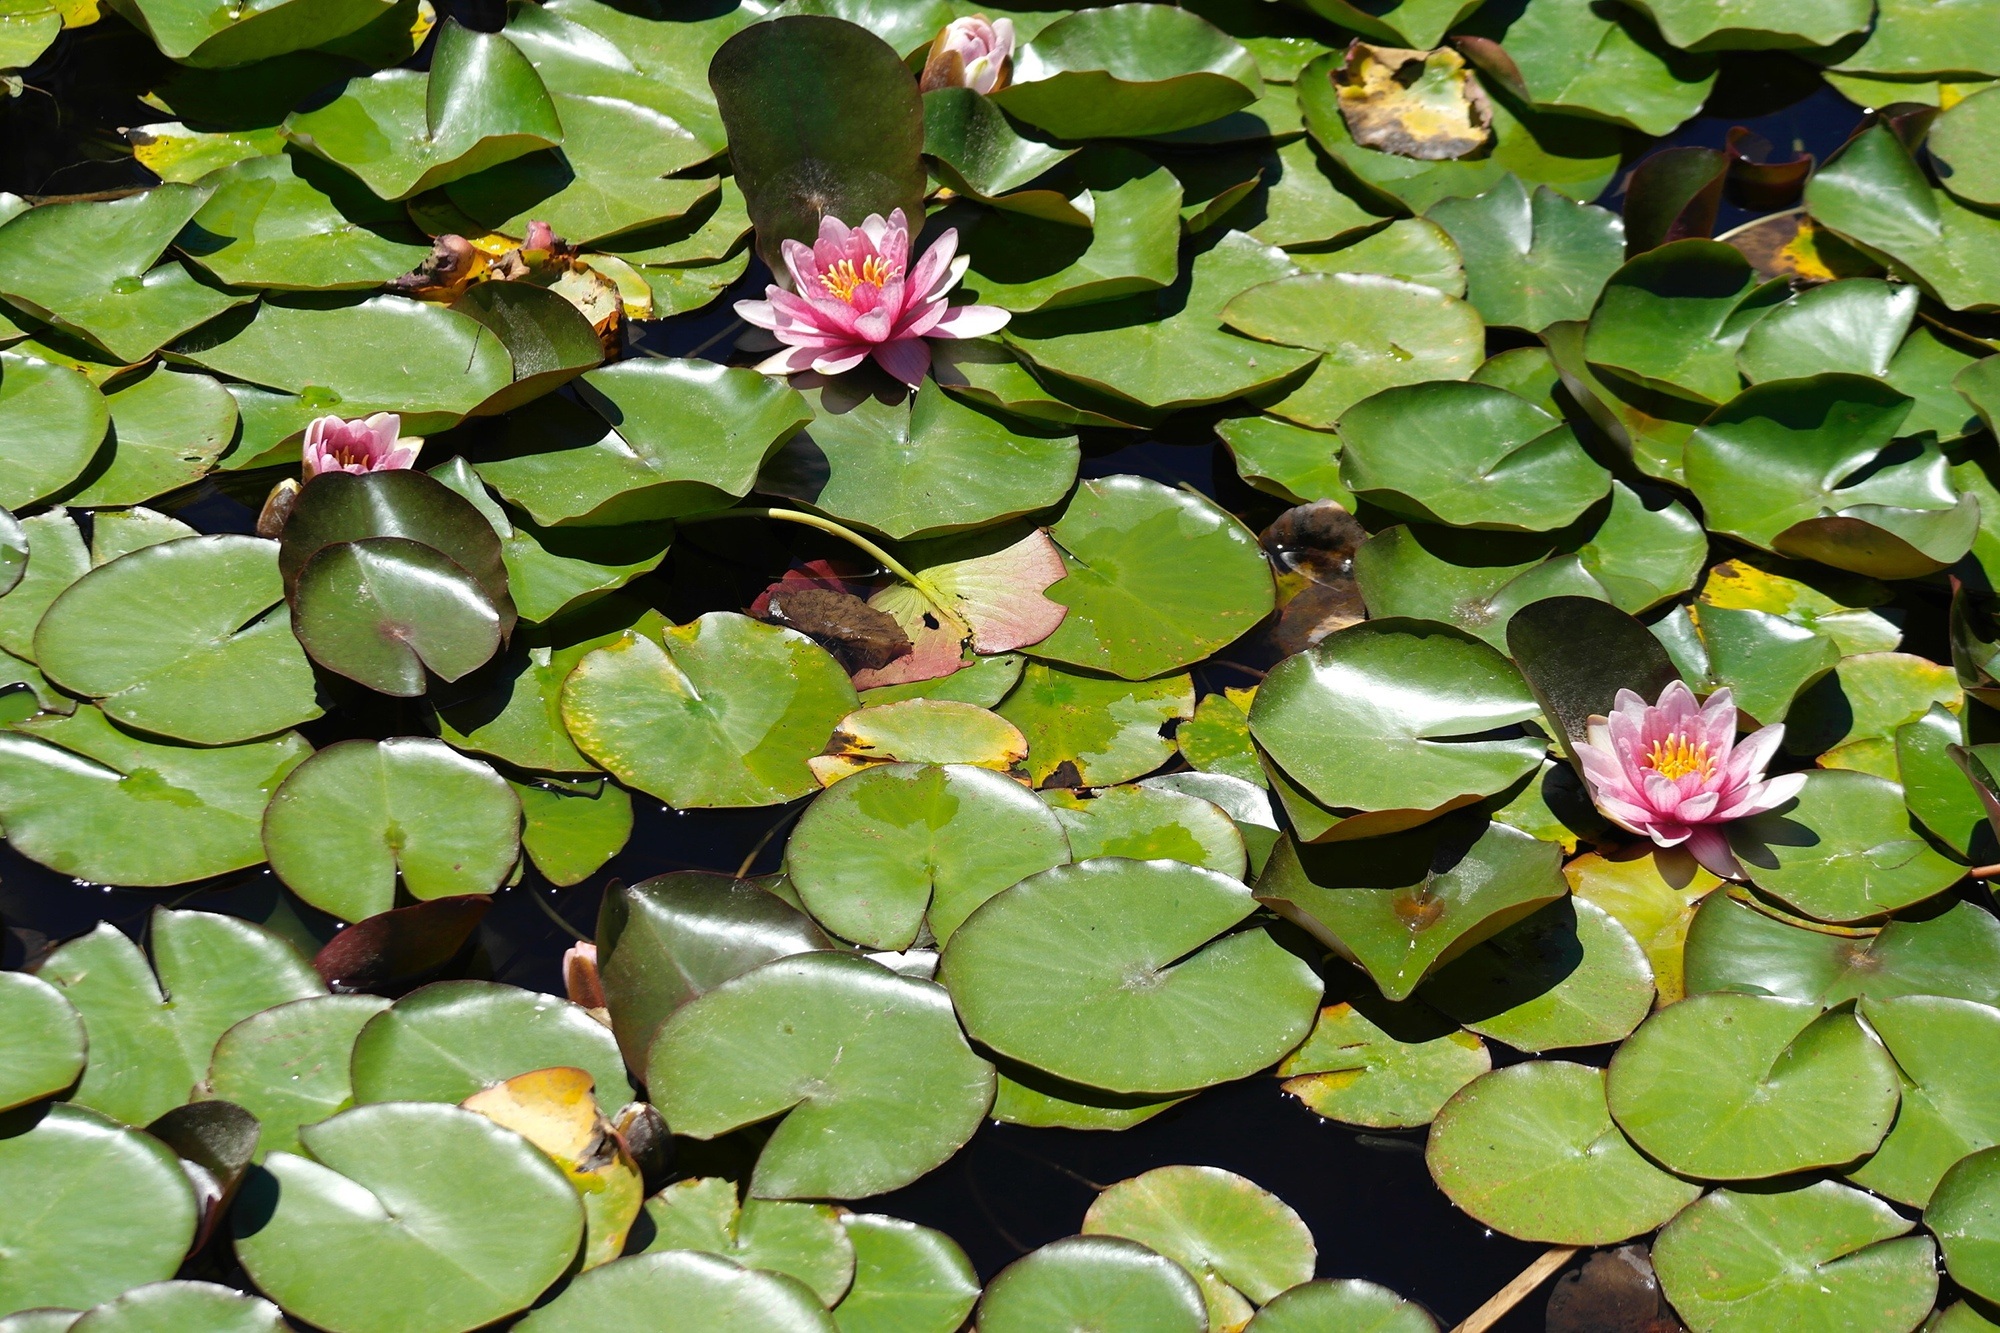
water, nature, blossom, plant, leaf, flower, petal, bloom, lake, pond, green, botany, garden, aquatic plant, flora, shrub, water lilies, nuphar, flowering plant, annual plant, land plant, nymphea